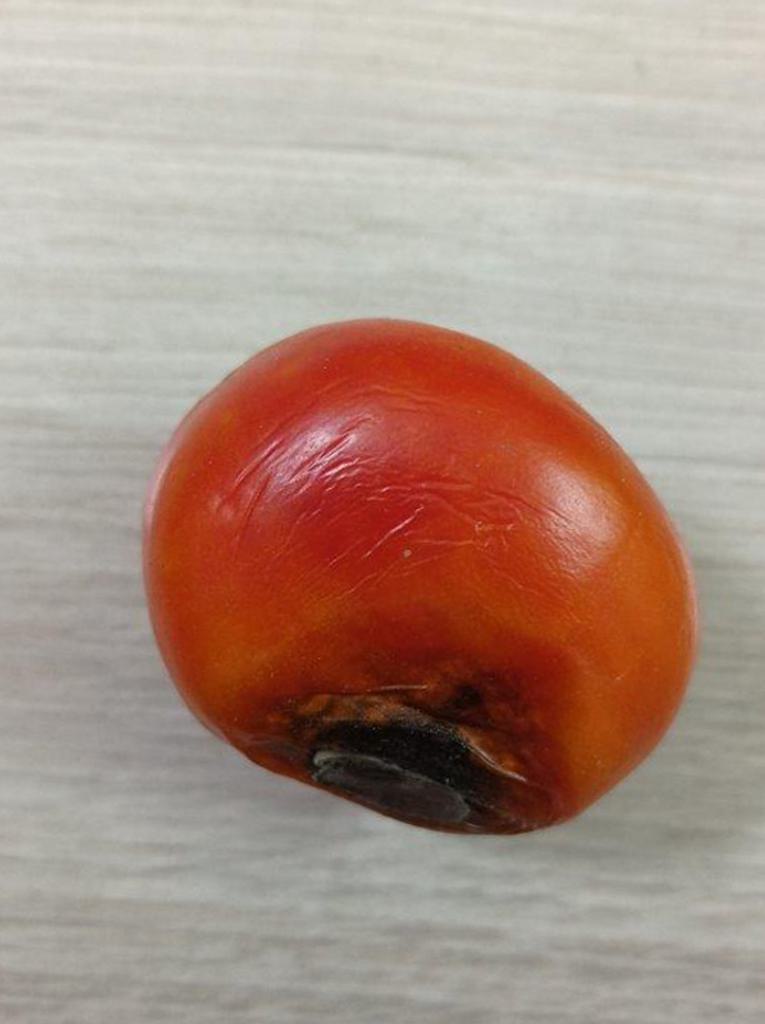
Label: Rotten